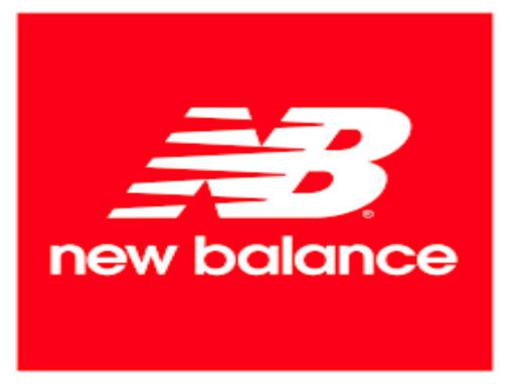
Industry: Clothes